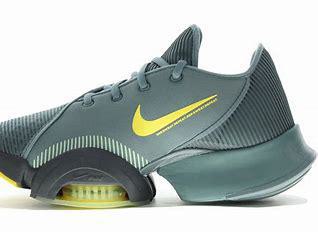
Brand: Nike
Model: Air Zoom Superrep 2